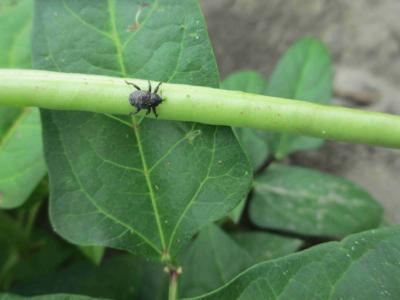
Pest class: pea_weevil